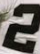
Number: 2